Portuguese guitar

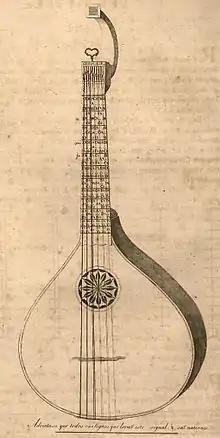
Portuguese guitar

The Portuguese guitar most diffused today has undergone considerable technical modification in the last century (dimensions, mechanical tuning system, etc.) although it has kept the same number of courses, the string tuning, and the finger technique characteristic of this type of instrument.